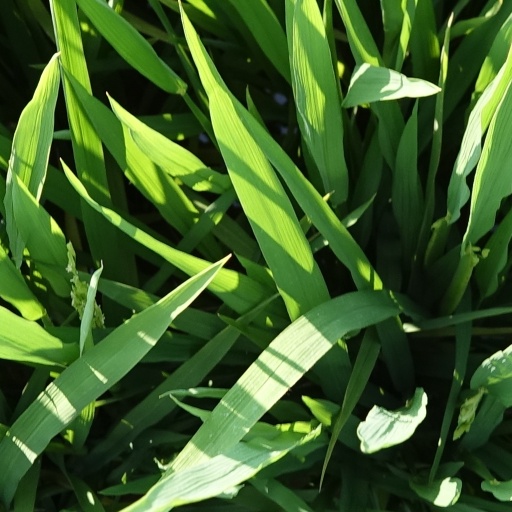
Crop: rice